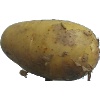
Label: Potato White 1